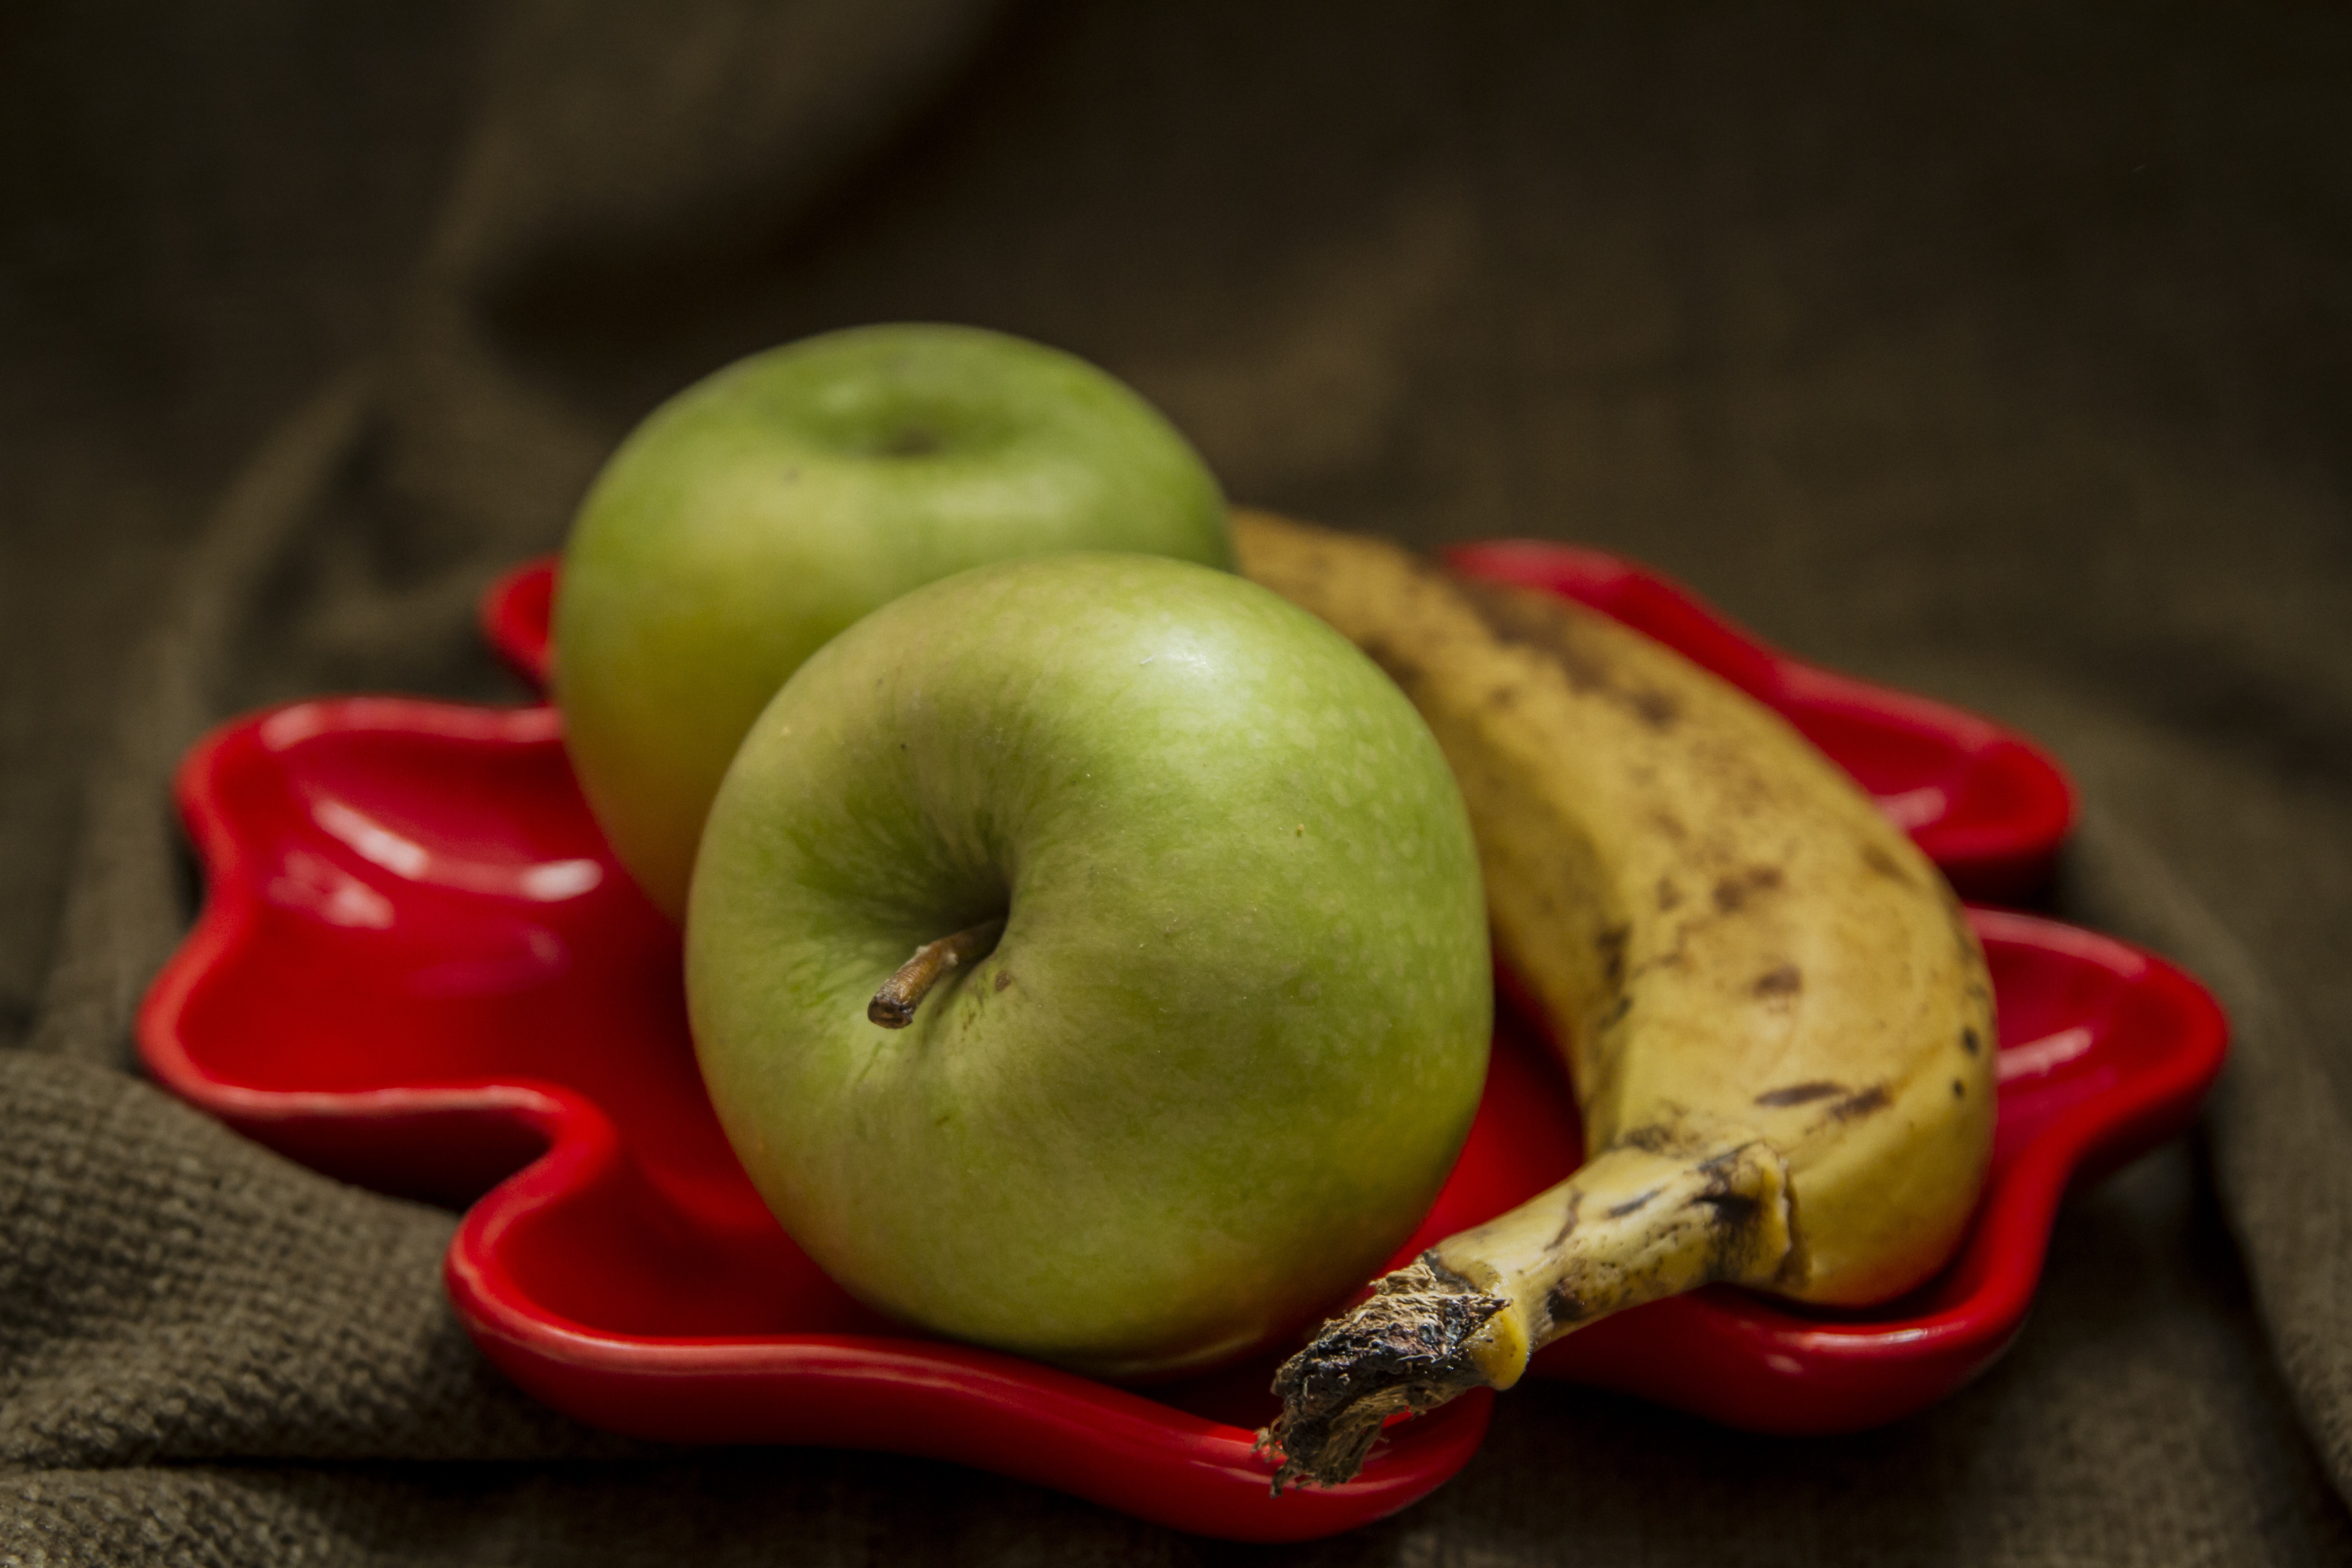
apple, plant, fruit, food, produce, vegetable, banana, still life, green apple, flowering plant, still life photography, land plant